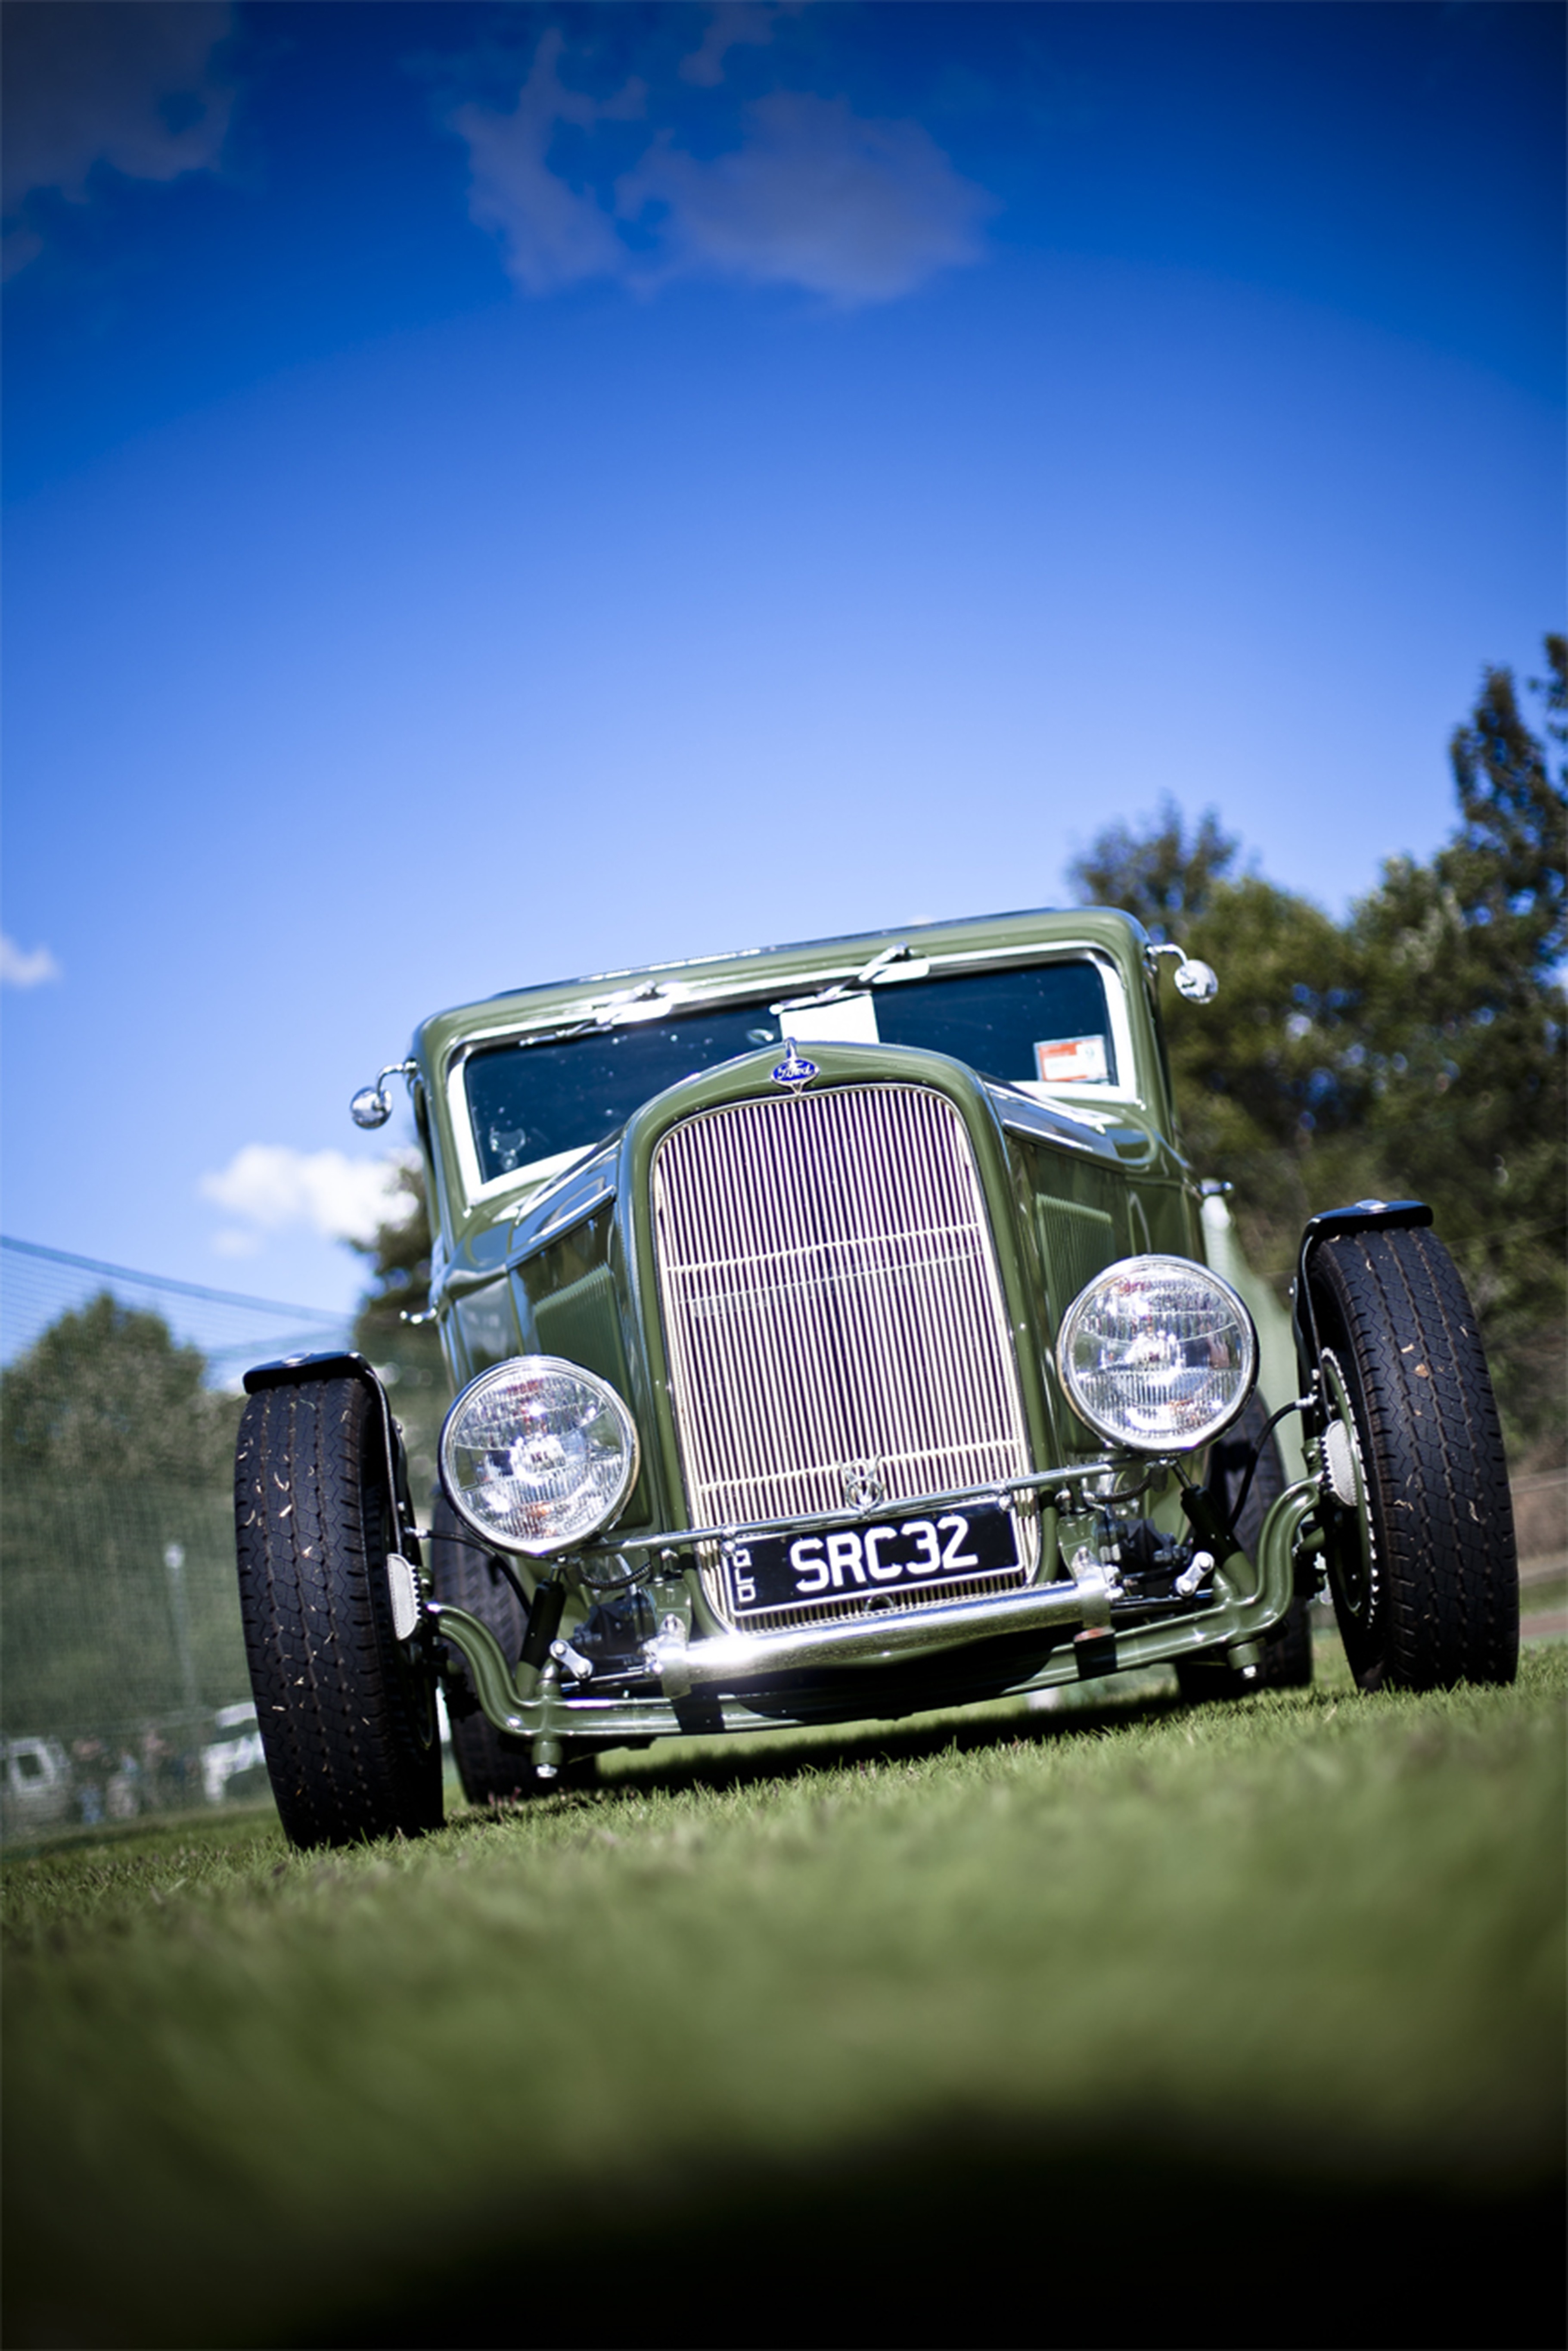
car, vintage, vehicle, classic car, motor vehicle, vintage car, race car, automobiles, classic cars, vintage automobiles, land vehicle, automobile make, automotive design, luxury vehicle